Barbara Hale

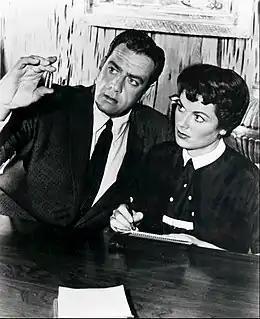
Hale and Raymond Burr in the CBS-TV series "Perry Mason" (1958)

Hale was considering retirement from acting when she accepted her best known role, as legal secretary Della Street in the television series "Perry Mason", starring Raymond Burr as the titular character. The show ran for nine seasons from 1957 to 1966, with 271 episodes produced. The role won Hale a Primetime Emmy Award for Outstanding Supporting Actress in a Drama Series.